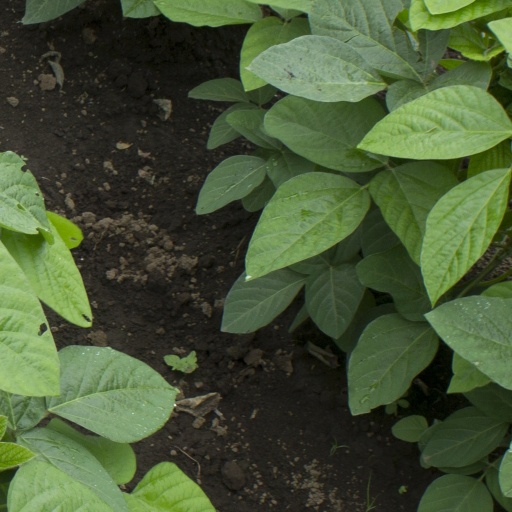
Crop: soybean